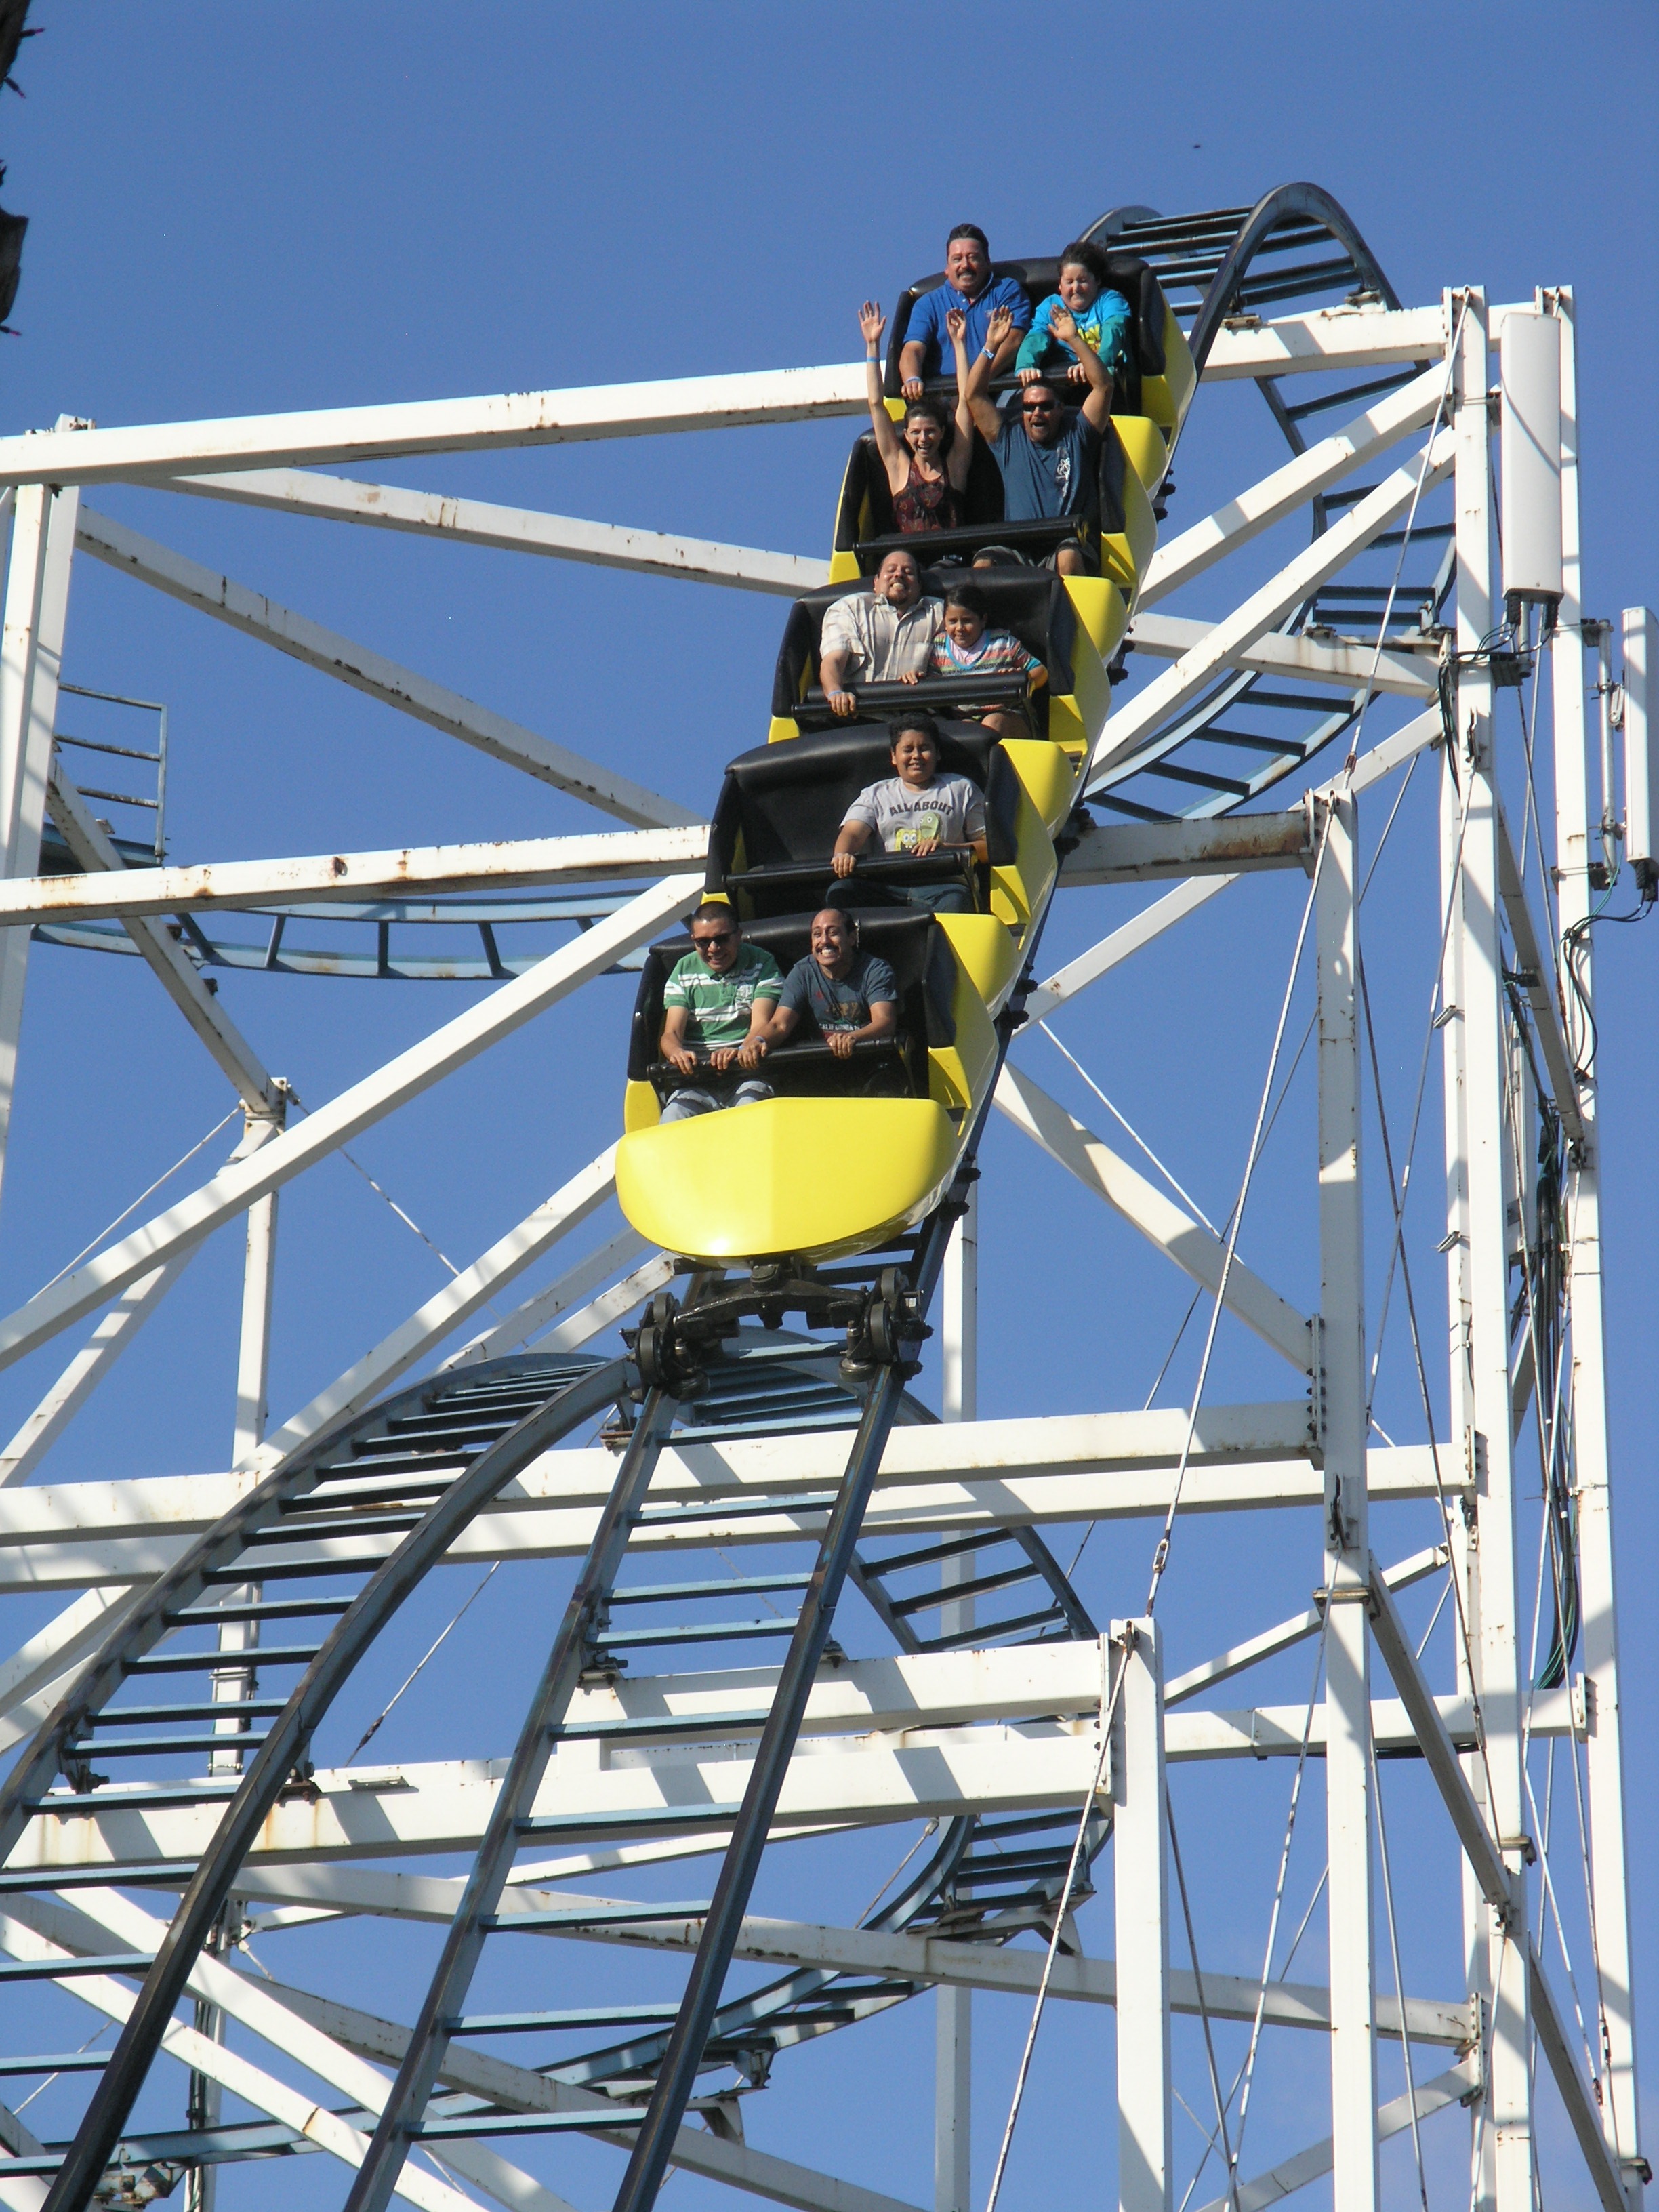
drop, people, play, round, summer, vacation, recreation, youth, ferris wheel, carnival, amusement park, action, park, ride, carousel, blue, coaster, attraction, colorful, speed, leisure, childhood, roller coaster, fairground, rollercoaster, tracks, festival, fear, fun, happy, joy, tourist attraction, roller, amusement, scream, fast, funfair, laughter, fair, entertainment, excitement, adrenaline, theme, amusement ride, outdoor recreation, nonbuilding structure